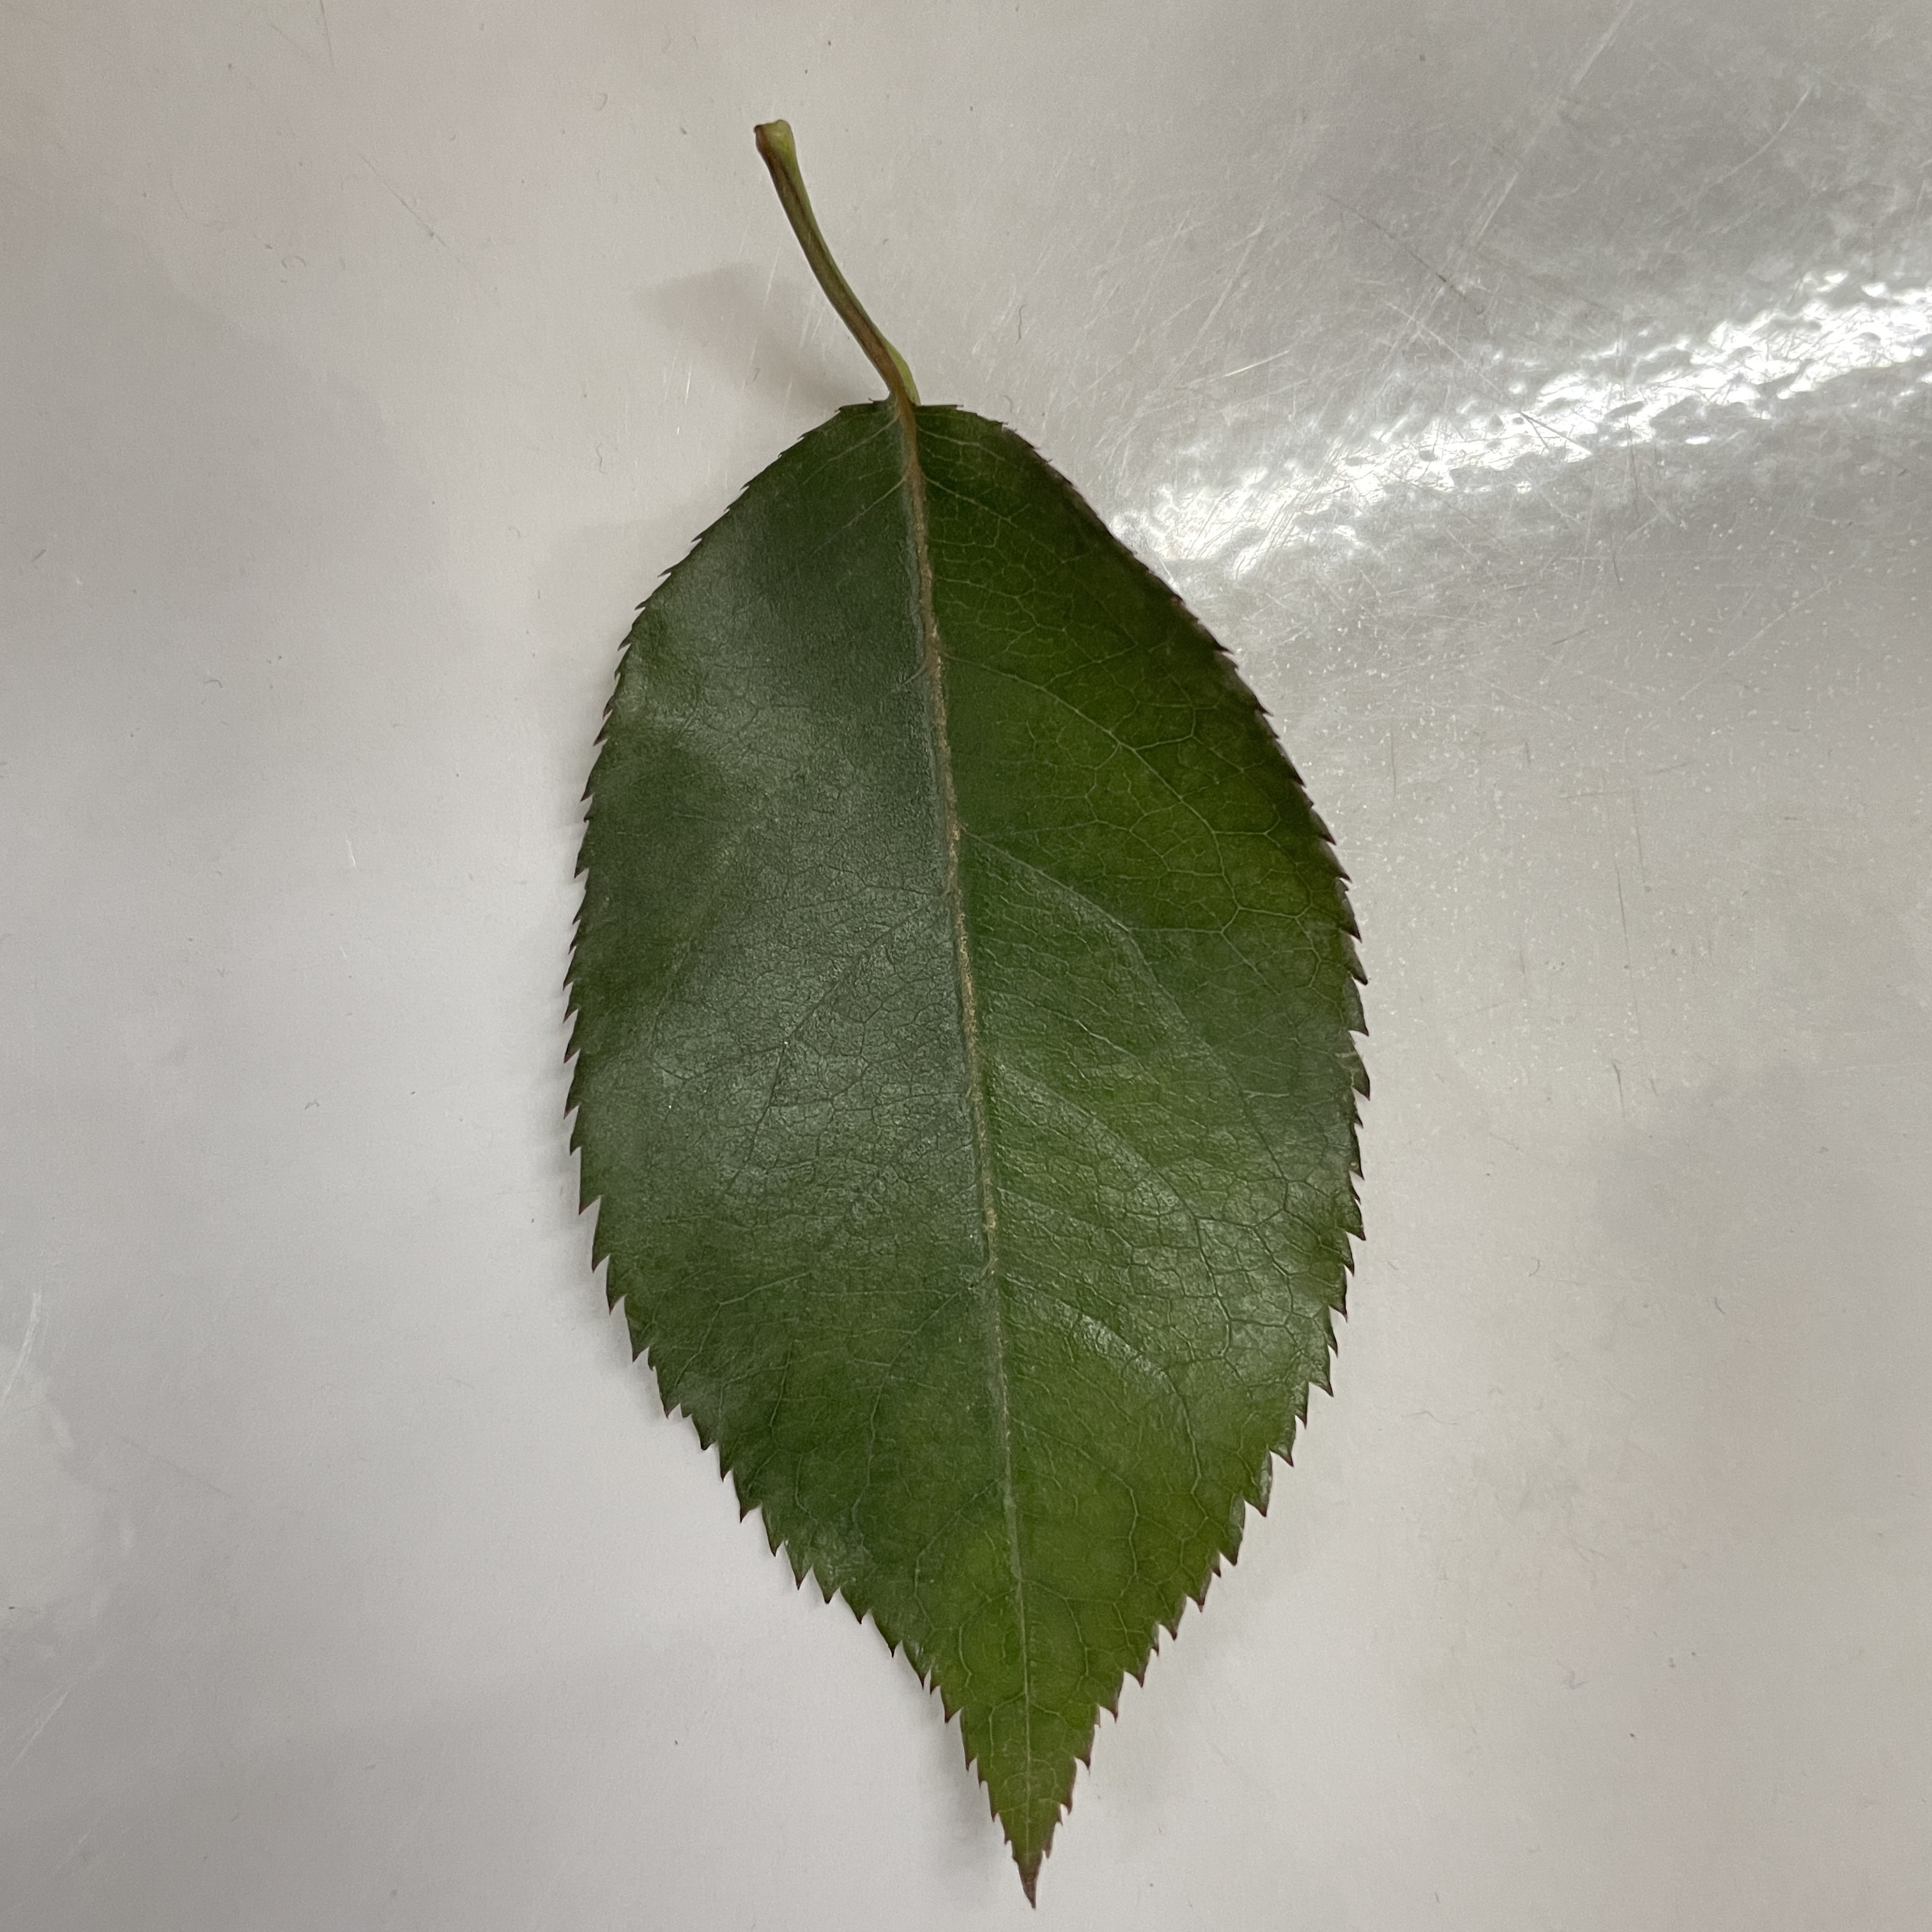
Label: Healthy Leaf